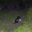
Label: skunk